Battle of Bryn Glas

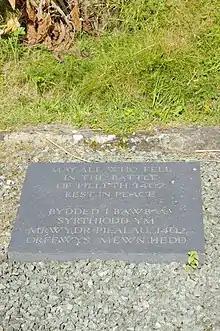
Battle of Bryn Glas commemoration plaque, Pilleth churchyard

A computer-animated reconstruction of the battle was featured in the BBC series, "Battlefield Britain", narrated by Peter Snow.